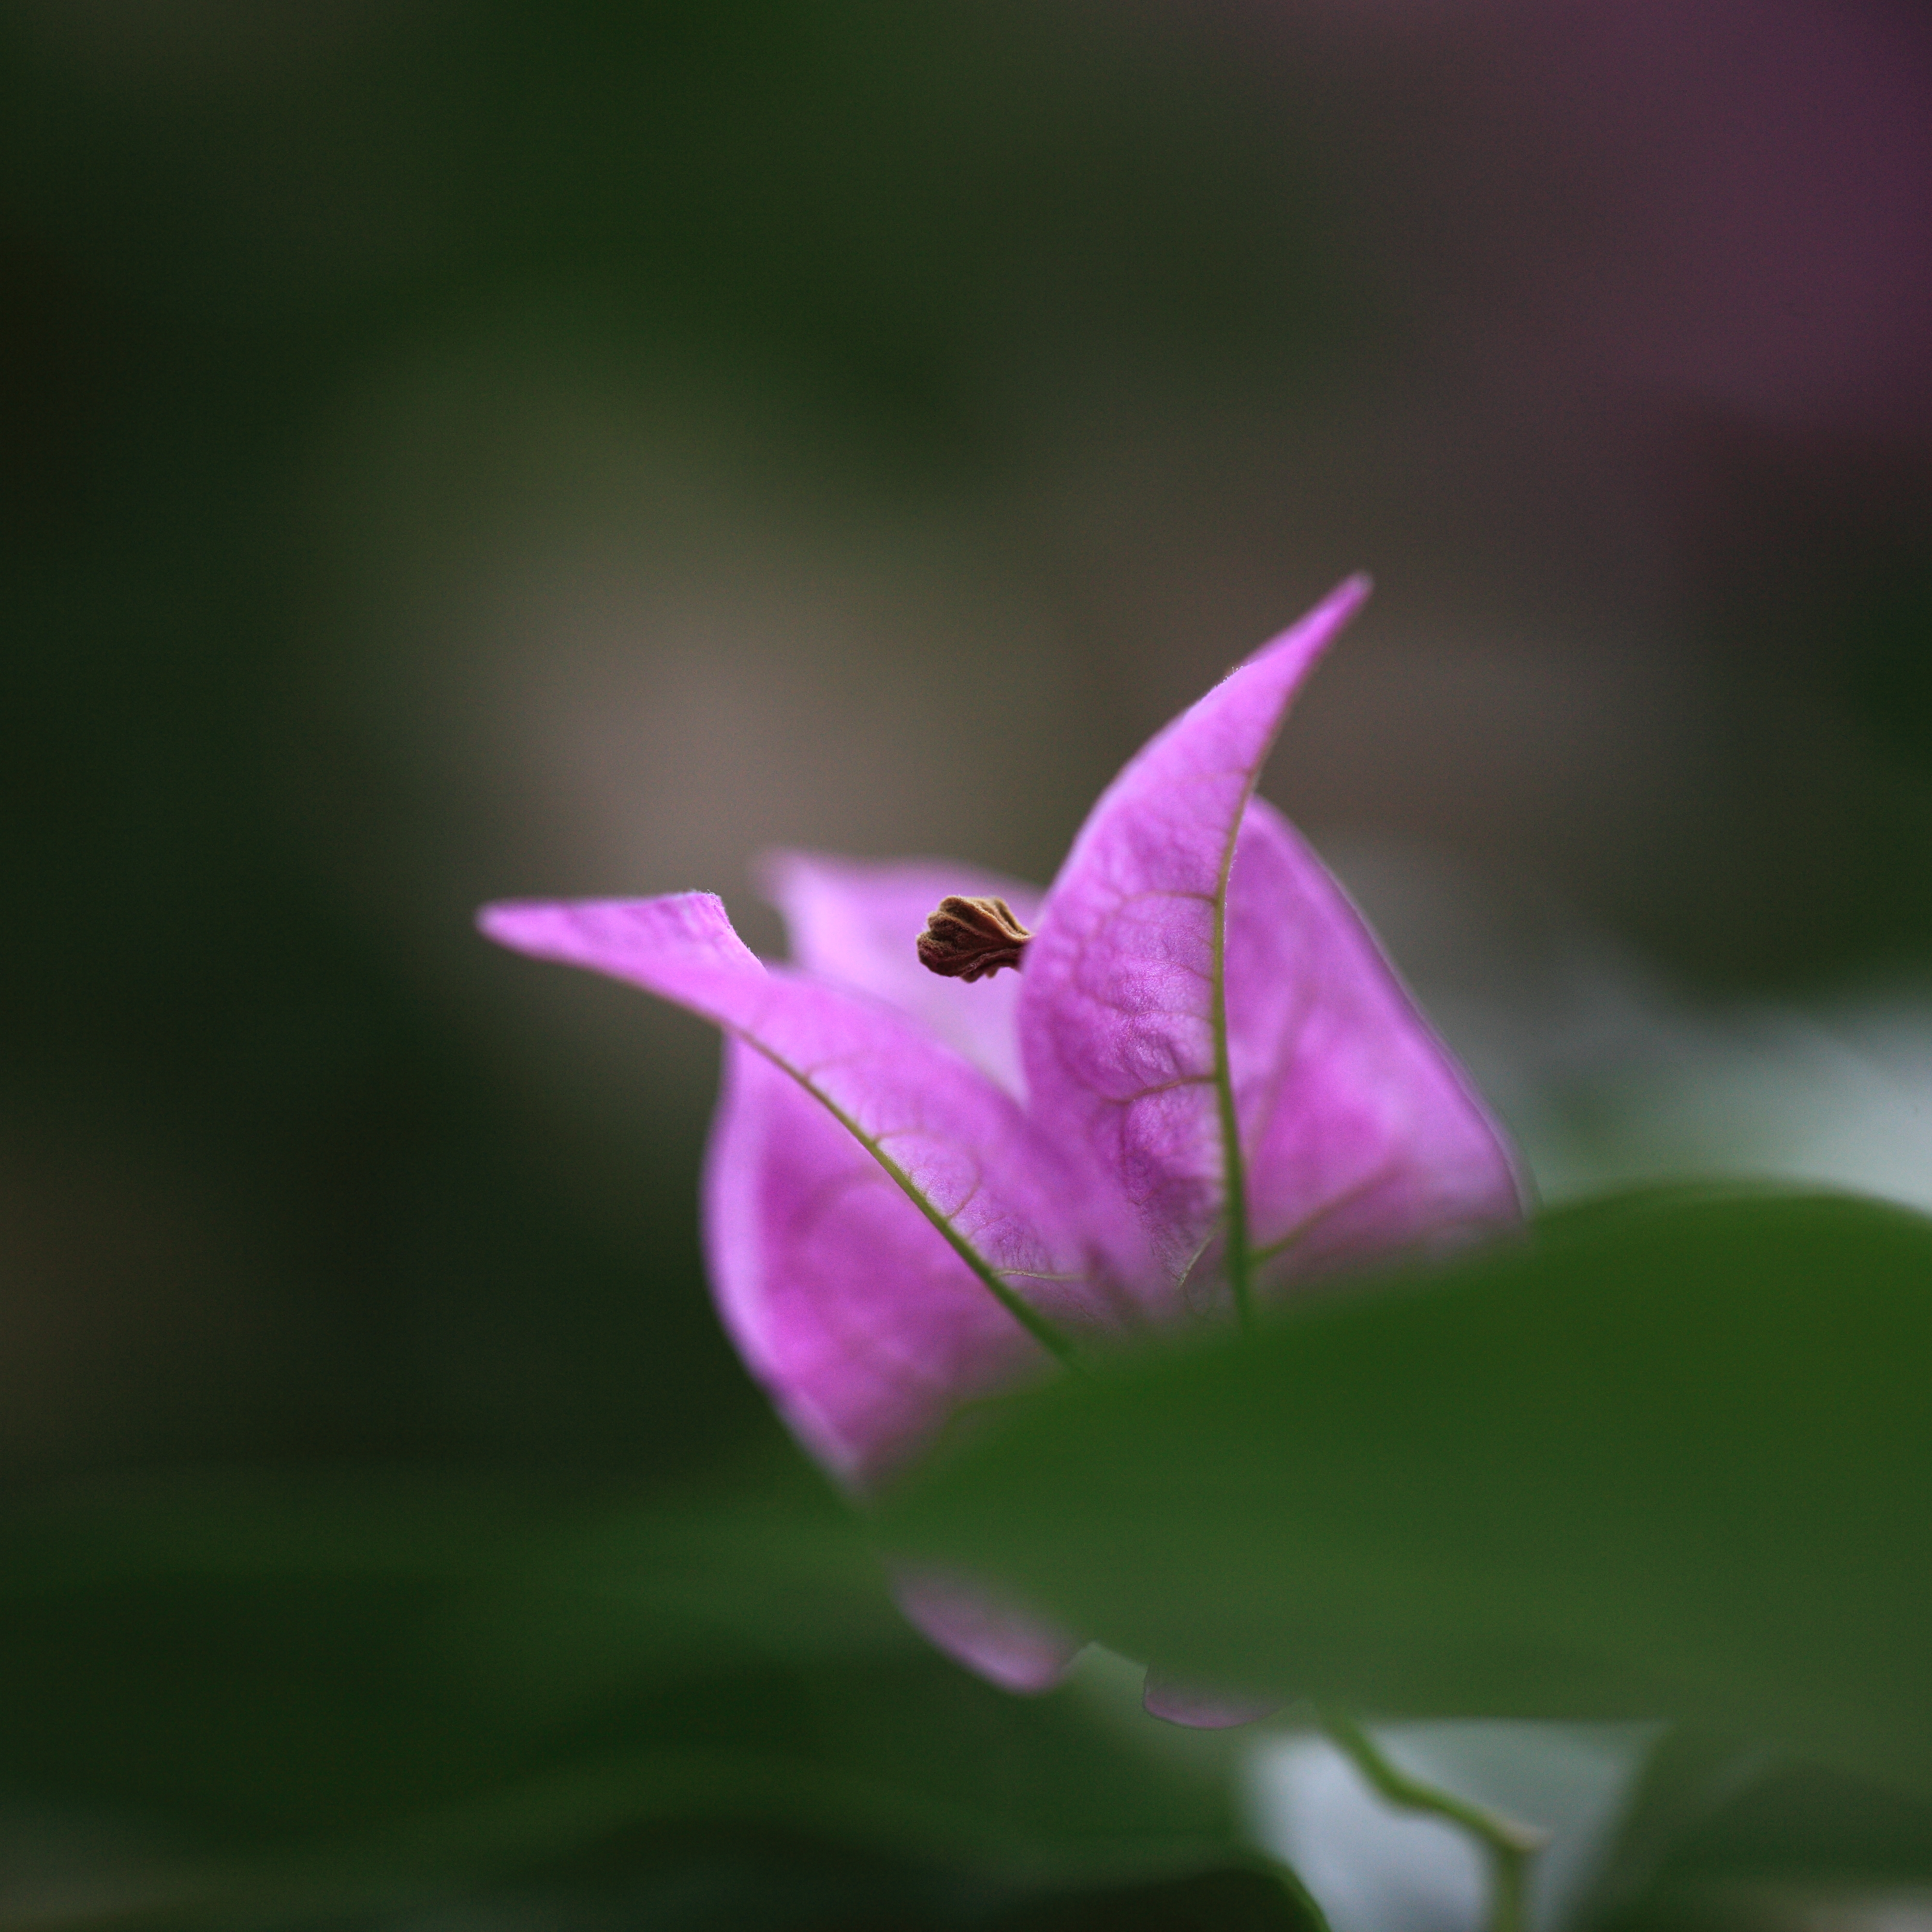
nature, blossom, plant, photography, leaf, flower, petal, green, high, insect, hummingbird, pink, flora, wildflower, close up, 5d, hires, bougainvillea, brazil, bud, markii, hi, res, resolution, macro photography, flowering plant, plant stem, land plant